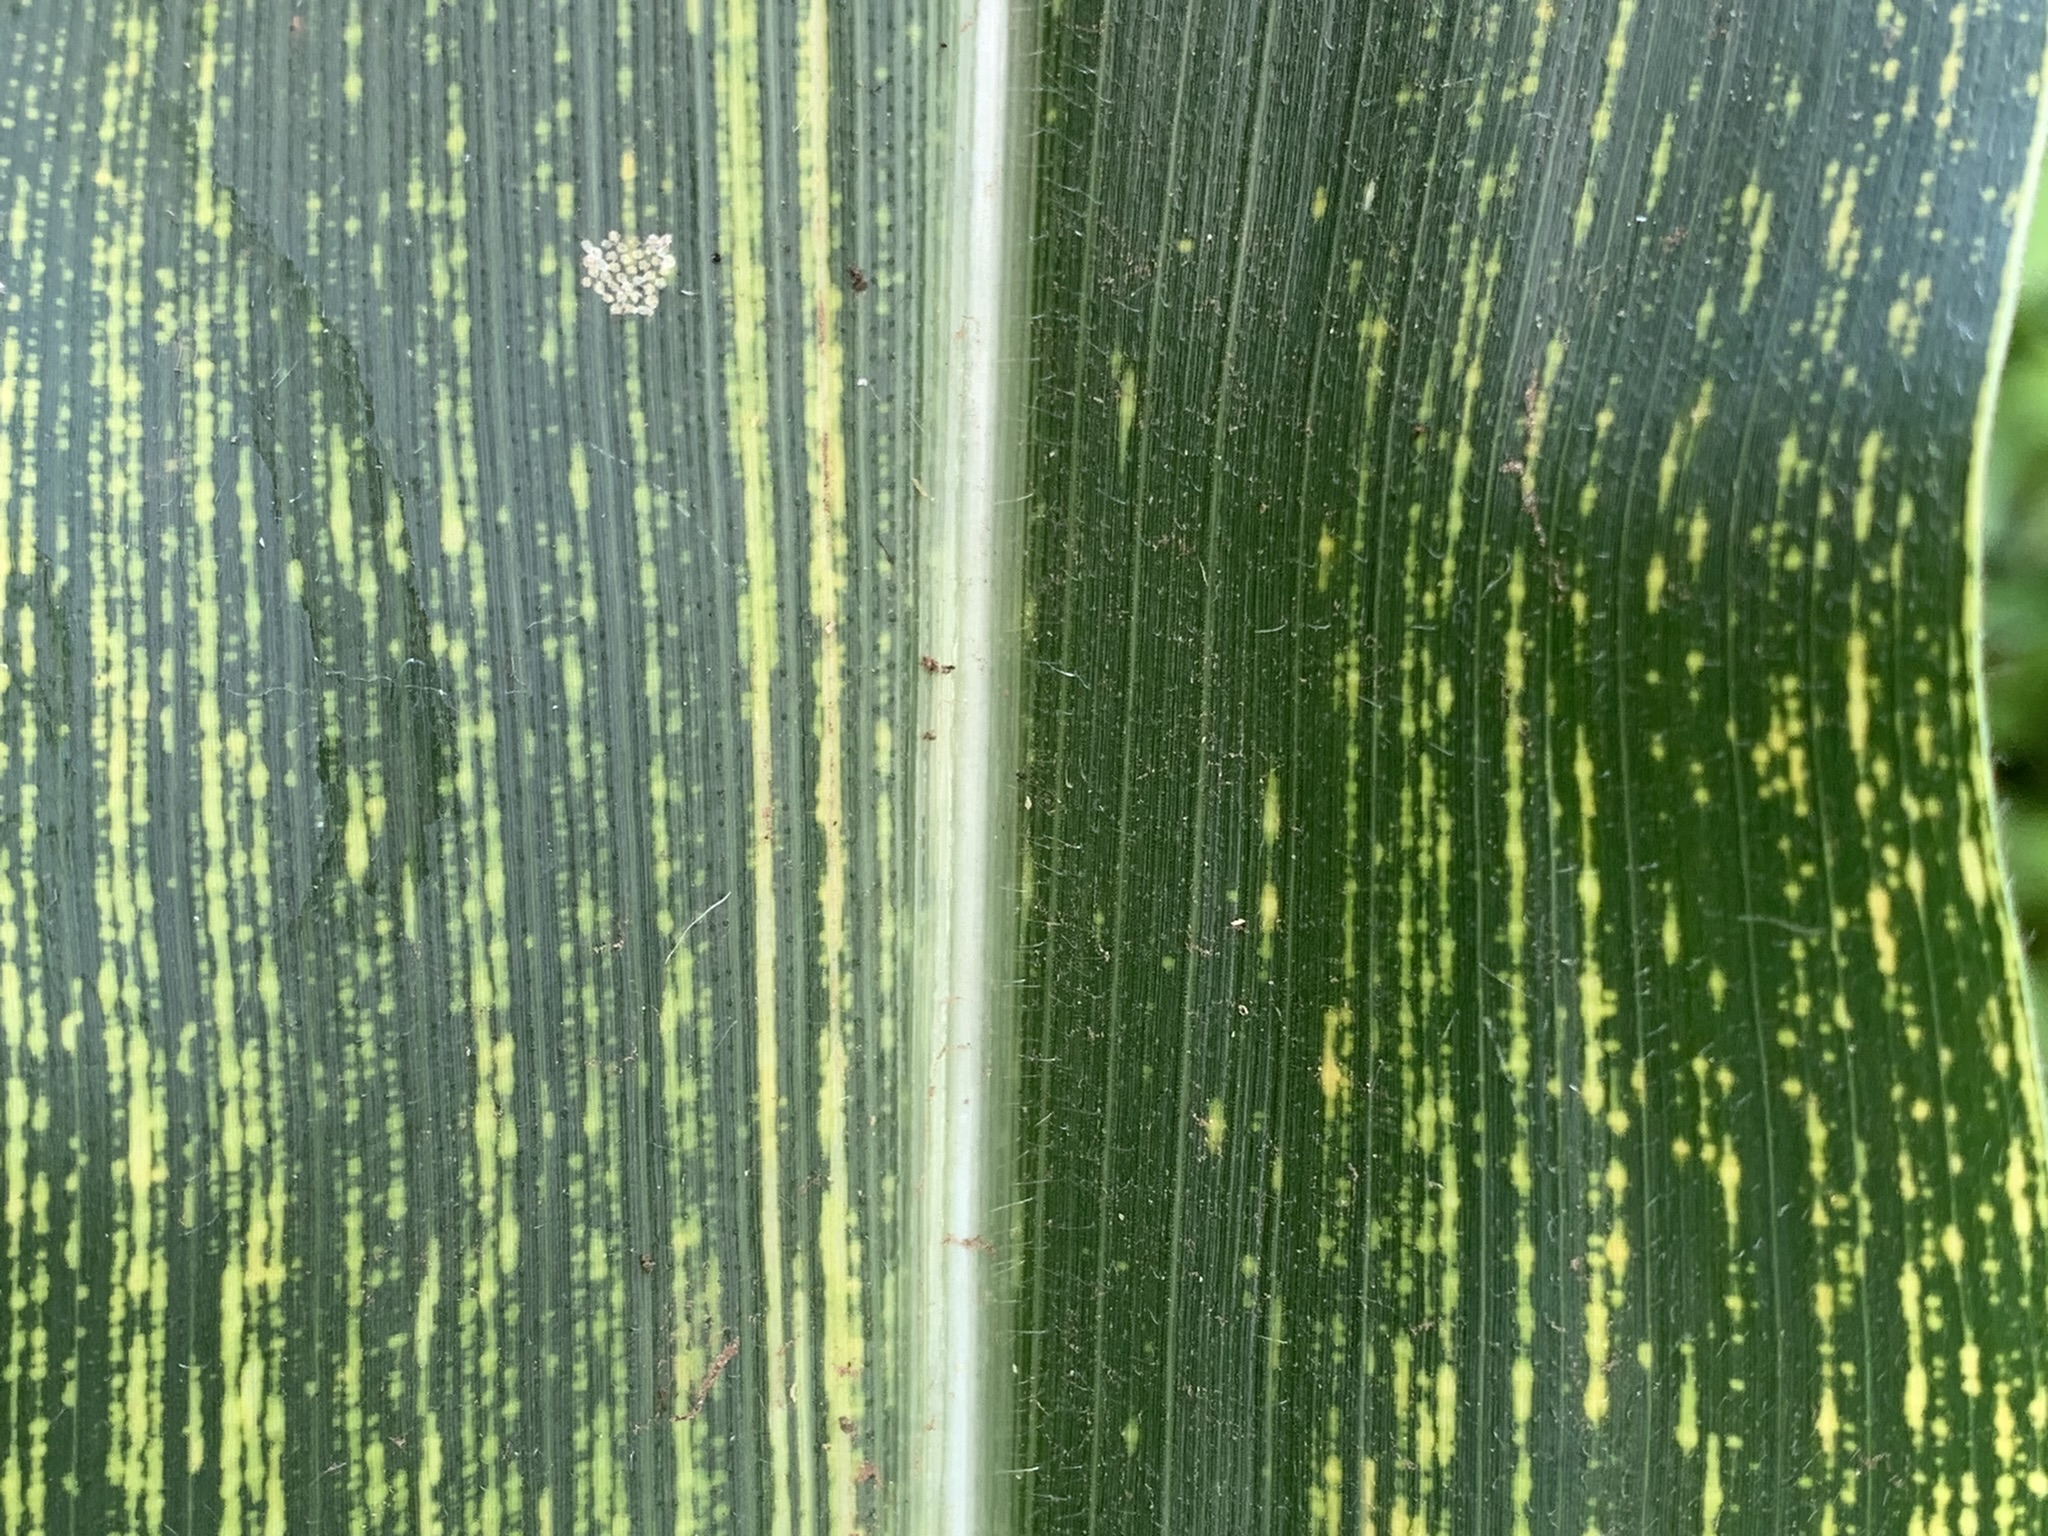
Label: MSV